Hellebore

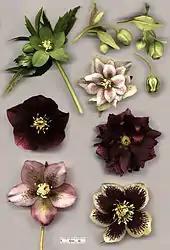
Hellebore species and hybrids: "Helleborus viridis" (top left); "H. foetidus" (top right) with cross-section; flowers of various specimens of "H." × "hybridus", including doubles

Hybridising (deliberate and accidental) between "H. orientalis" and several other closely related species and subspecies has vastly improved the colour-range of the flowers, which now extends from slate grey, near-black, deep purple and plum, through rich red and pinks to yellow, white and green. The outer surface of the sepals is often green-tinged, and as the flower ages it usually becomes greener inside and out; individual flowers often remain on the plant for a month or more. The inner surface of each sepal may be marked with veins, or dotted or blotched with pink, red or purple. "Picotee" flowers, whose pale-coloured sepals have narrow margins of a darker colour, are much sought-after, as are those with dark nectaries which contrast with the outer sepals.